Tidjane Thiam

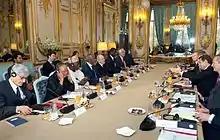
Thiam (ninth on the left) at a meeting with Africa Progress Panel, 2011

In October 1999 Thiam was appointed by James Wolfensohn as one of 20 members of the External Advisory Council of the World Bank Institute, which the Institute relies on for advice and guidance. Thiam is a member of the Africa Progress Panel (APP), a group of ten distinguished individuals who advocate at the highest levels for equitable and sustainable development in Africa. Every year, the Panel releases a report, the Africa Progress Report, that outlines an issue of immediate importance to the continent and suggests a set of associated policies. In 2012, the Africa Progress Report highlighted issues of Jobs, Justice, and Equity.